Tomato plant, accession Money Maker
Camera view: horizontal (90 deg, fisheye); turntable rotation: 30 degrees
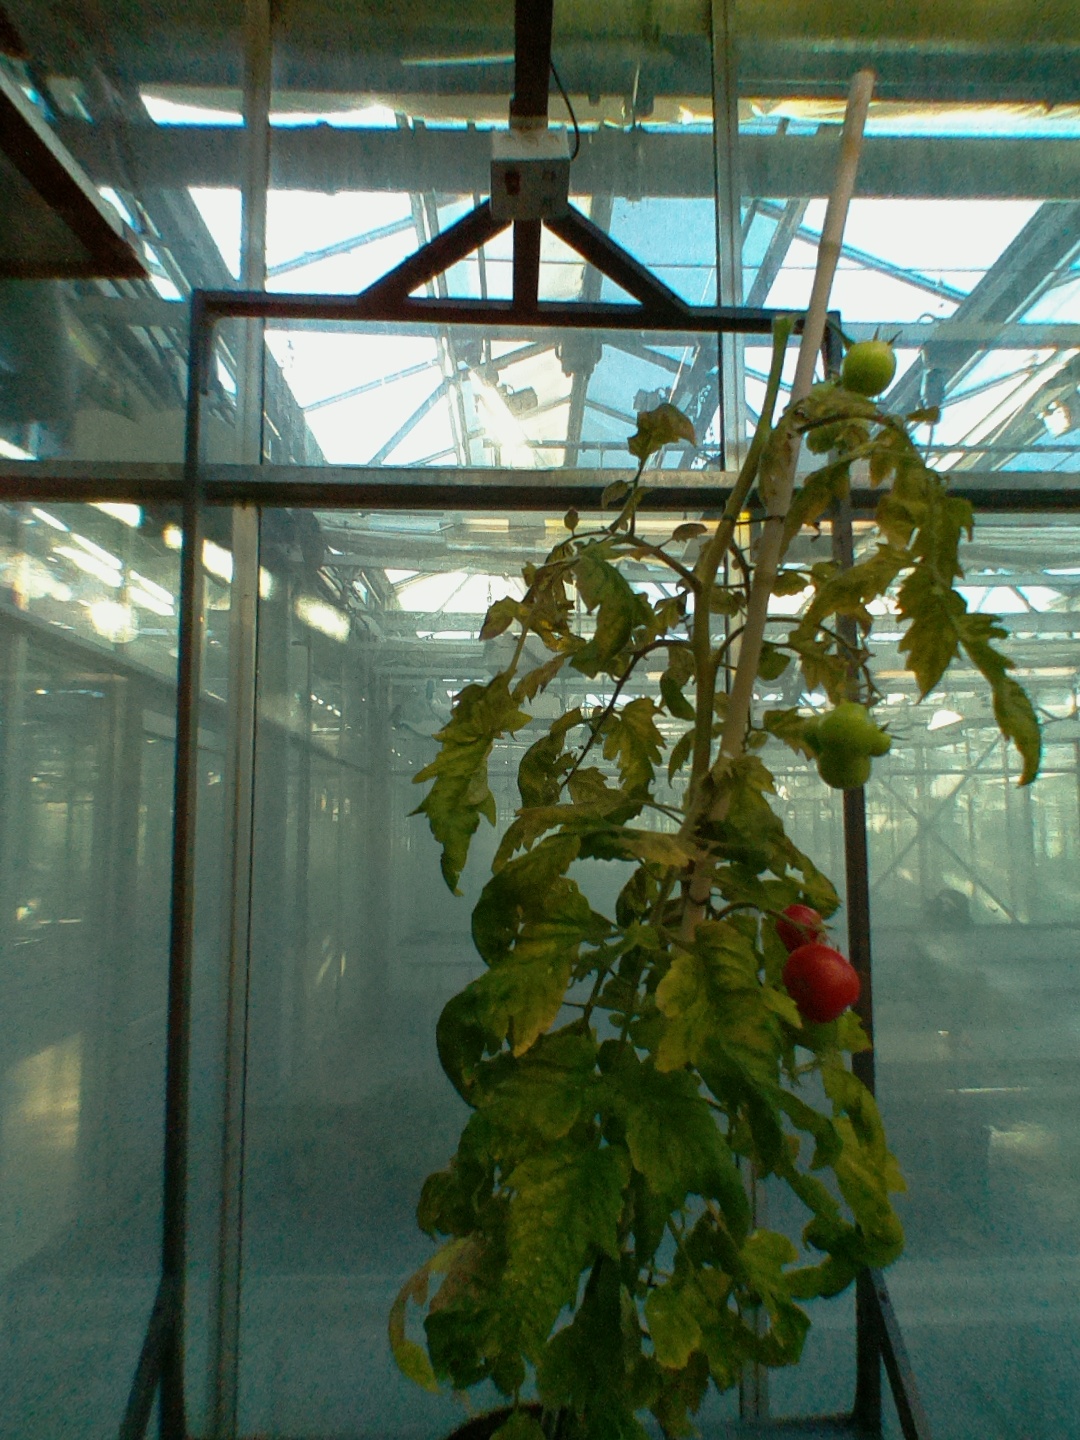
BBCH growth stage 82: 20%-30% of fruits show typical fully ripe color